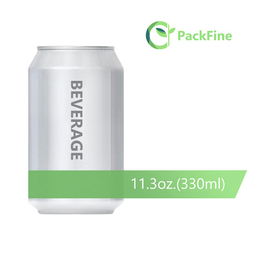
Label: metal